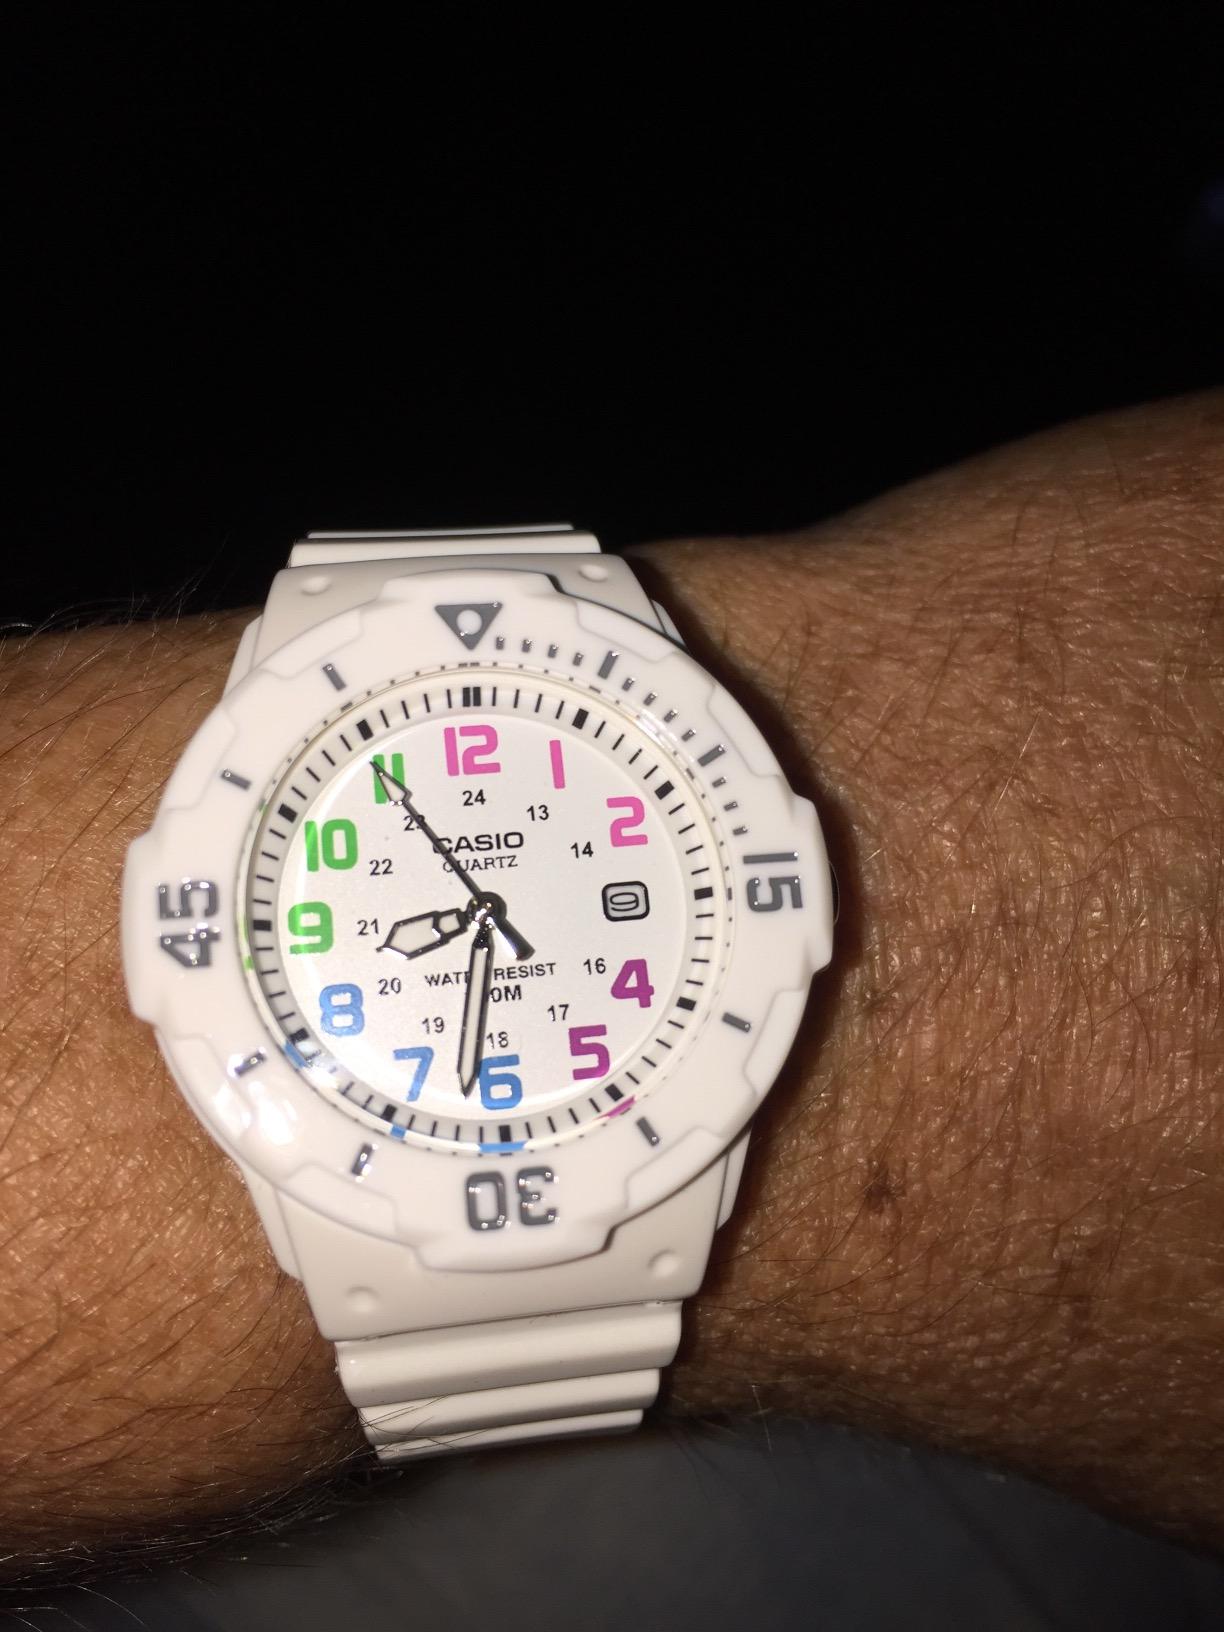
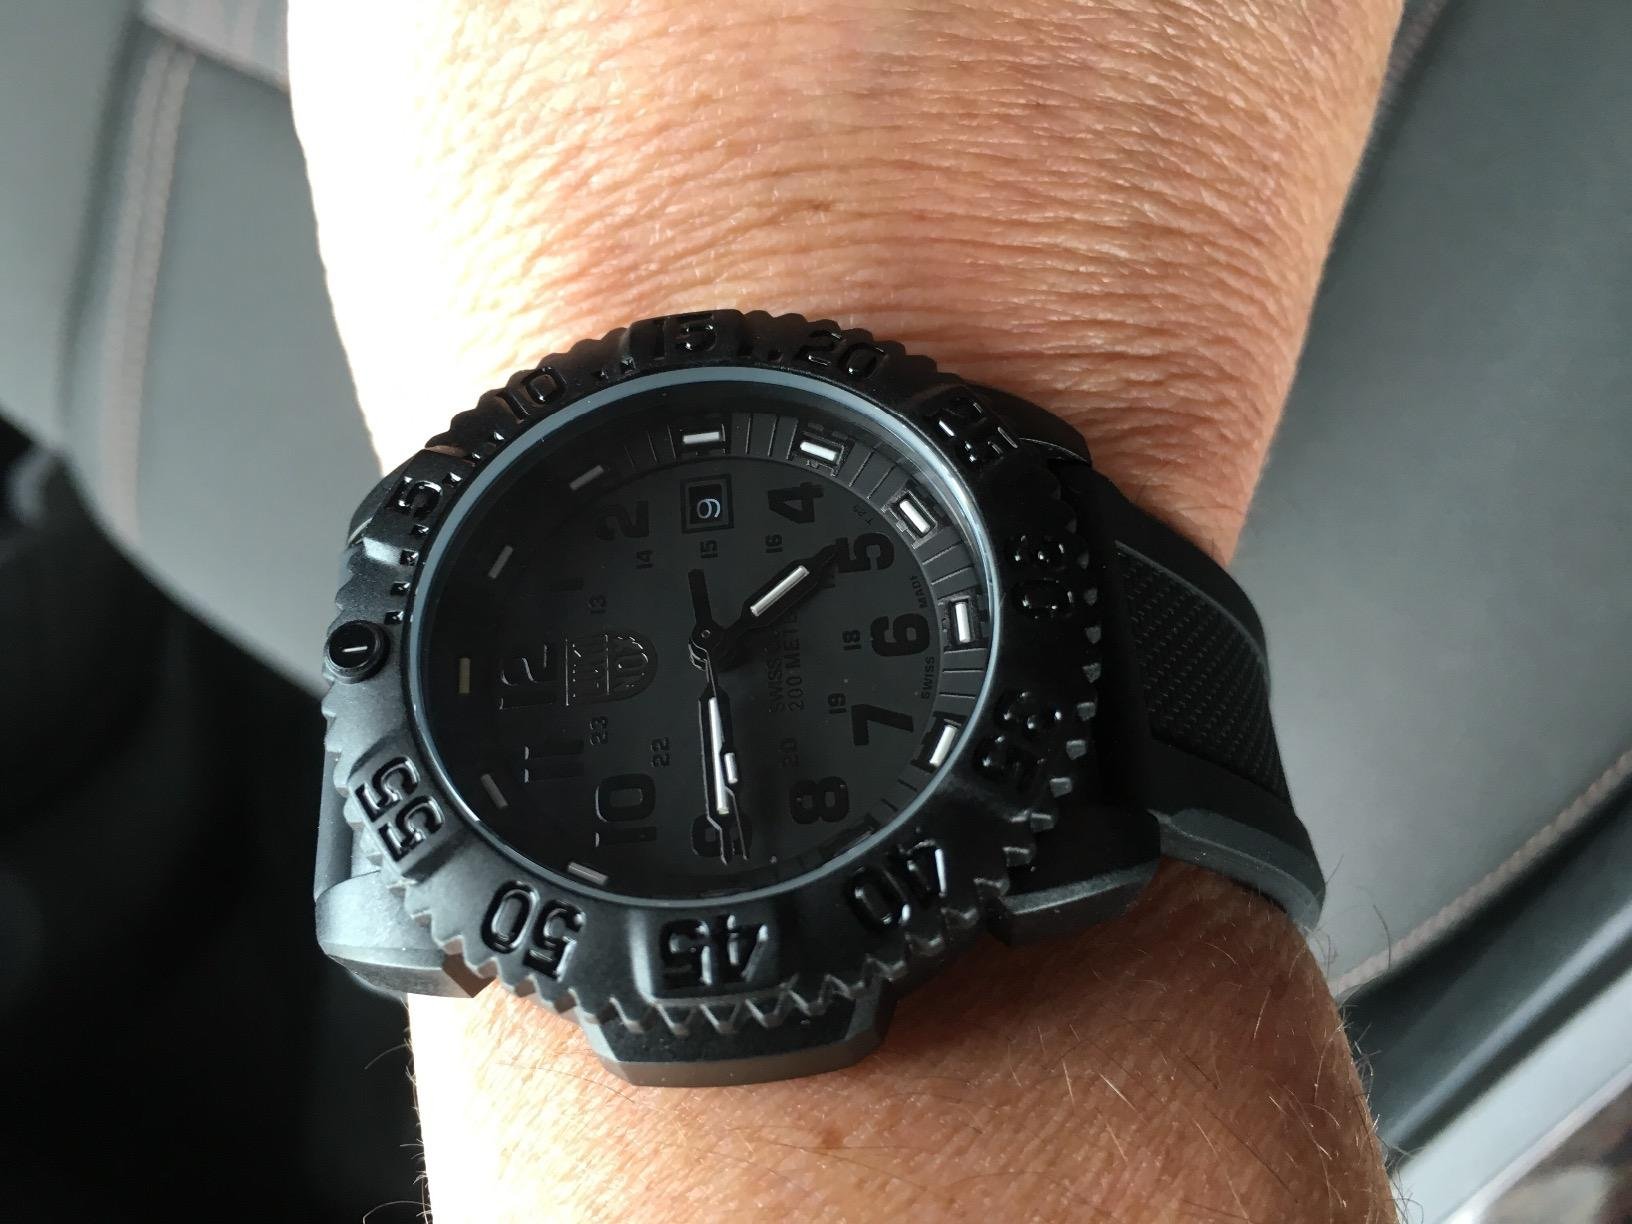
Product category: accessories_watch
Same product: no